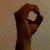
The image shows a hand gesture representing the letter 'O' in Indian Sign Language.